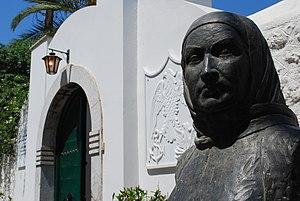
La maison de Laskarina Boboulina à Spetses.